CHD1

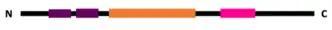

In 2017, the structure of "S. cerevisiae" Chd1 bound to the nucleosome has been obtained using single-particle cryo-EM by Lucas Farnung in the lab of Patrick Cramer (Figure 2). In 2025, the laboratory of Lucas Farnung at Harvard Medical School provided the structure of human CHD1 bound to a nucleosome.